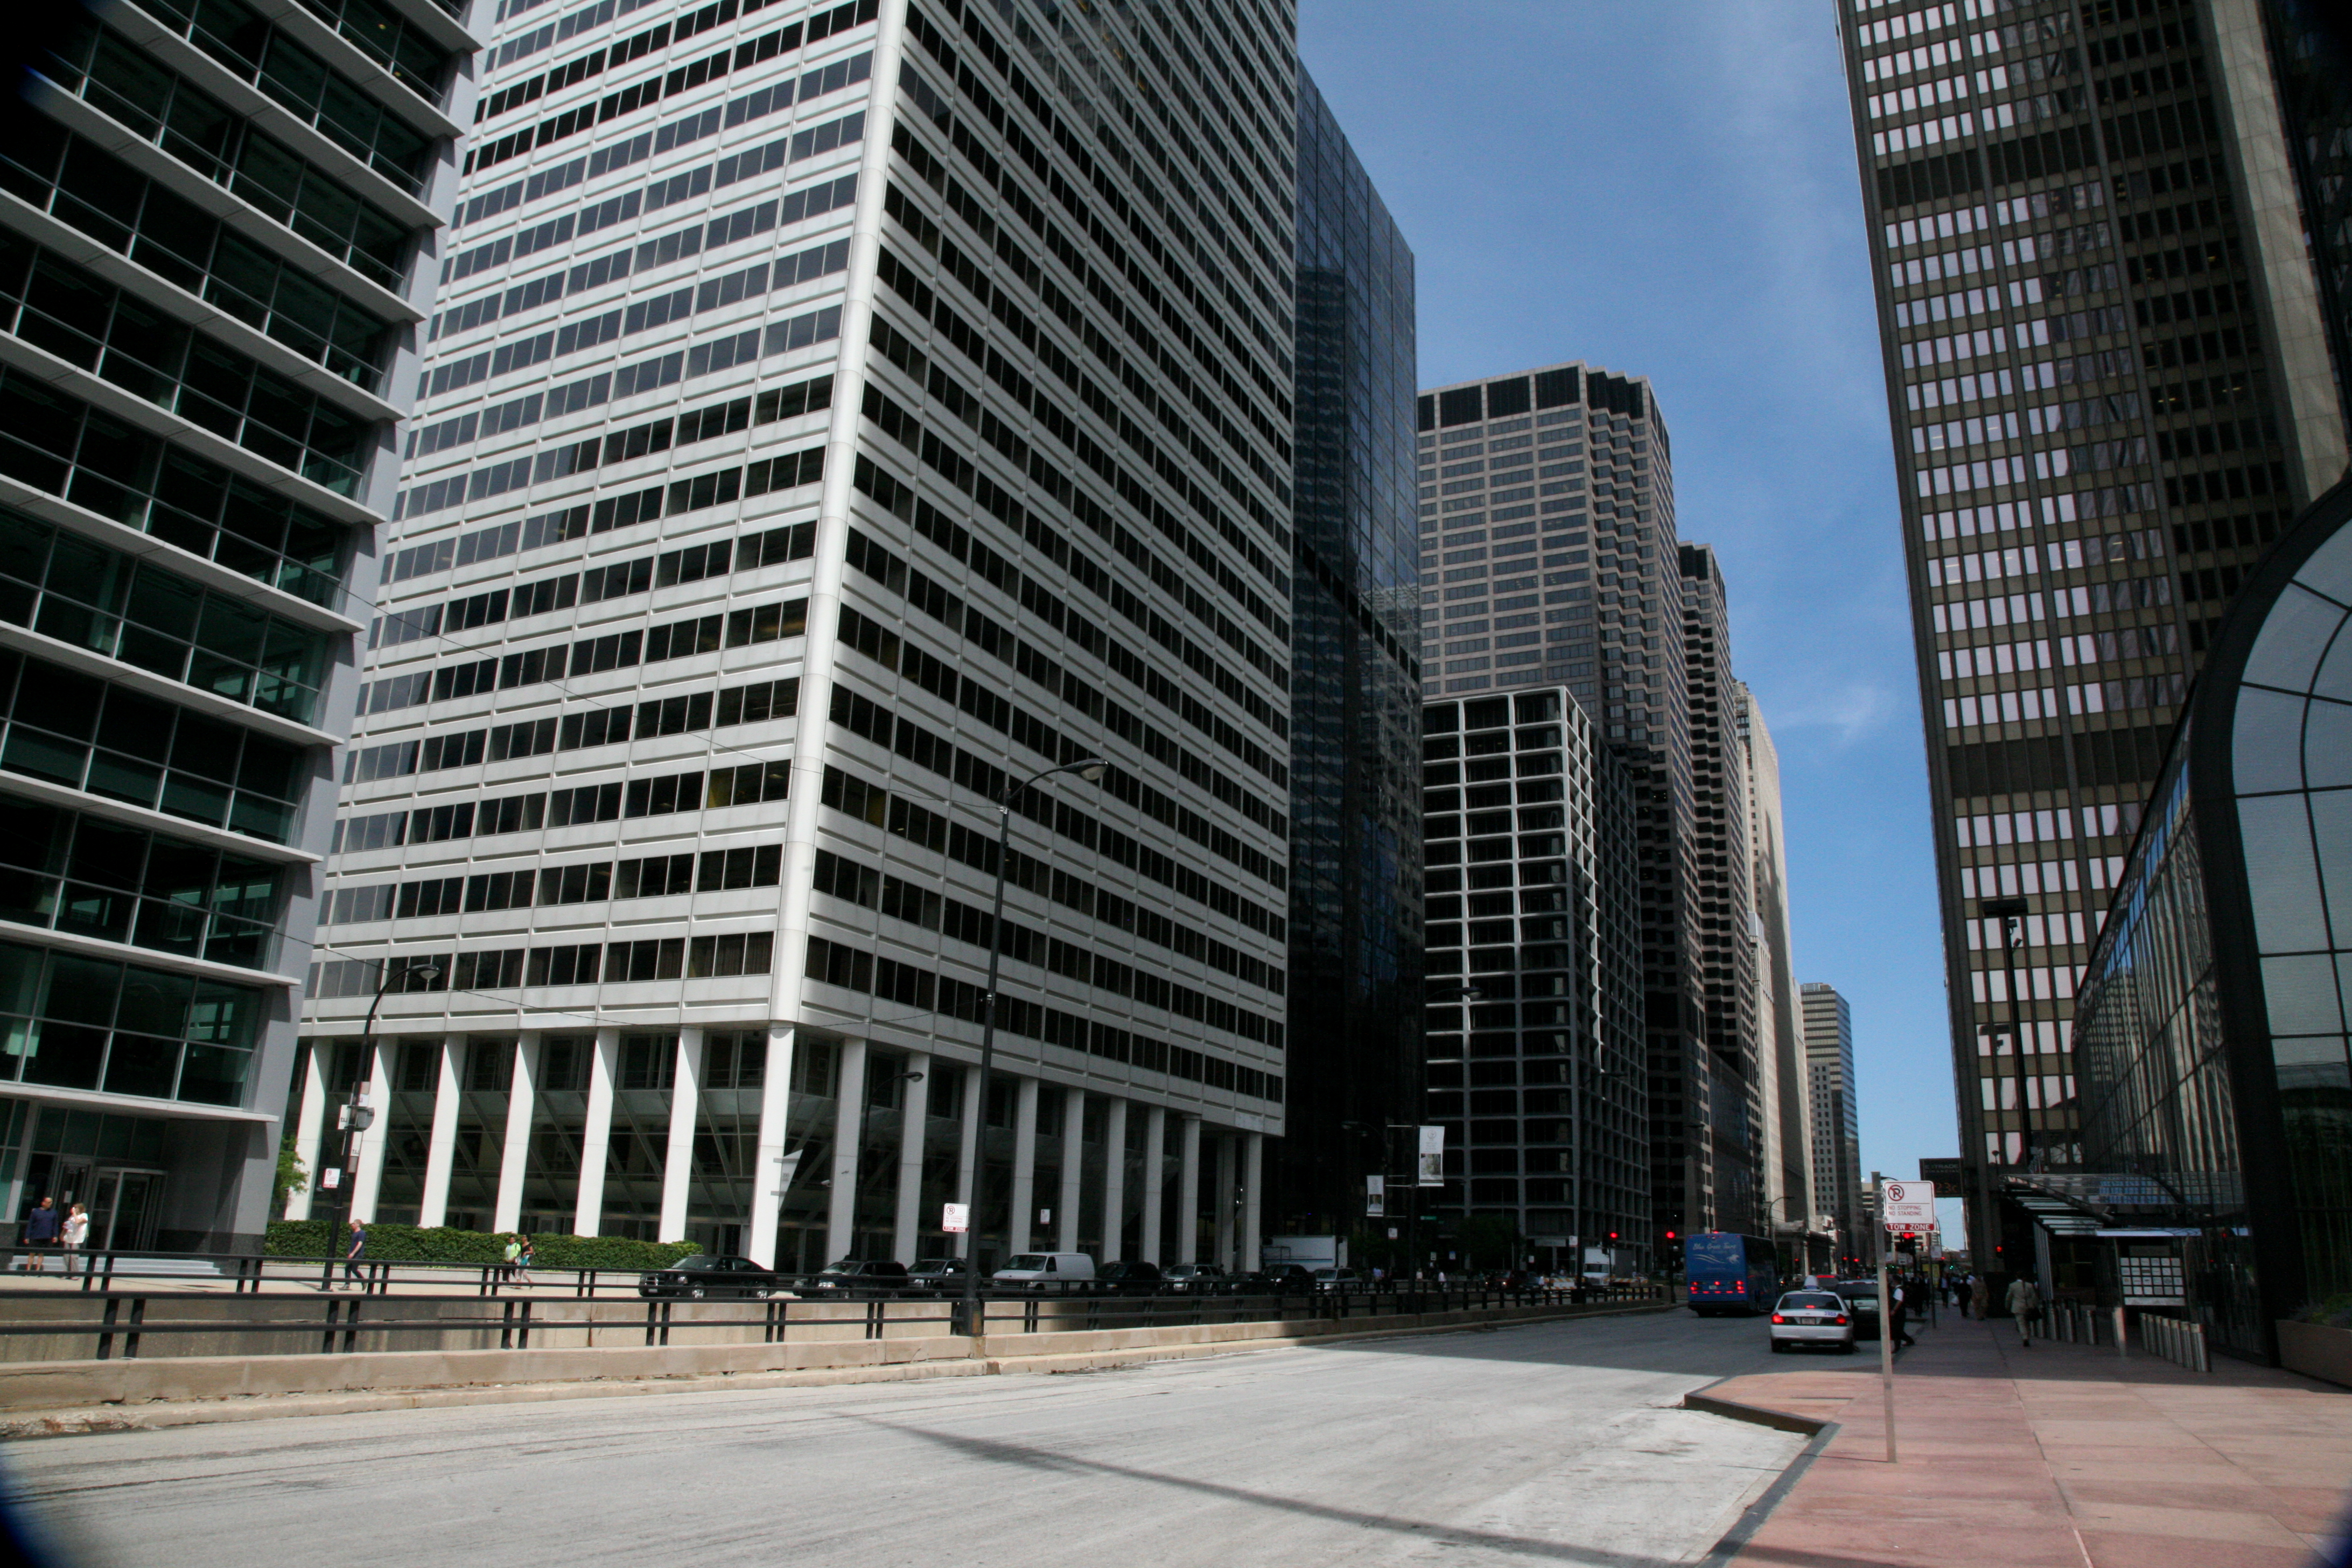
architecture, skyline, street, building, city, skyscraper, cityscape, downtown, plaza, canon, landmark, chicago, facade, tower block, illinois, unitedstates, 5d, headquarters, metropolis, condominium, skycraper, neighbourhood, wacker, urban area, residential area, human settlement, metropolitan area